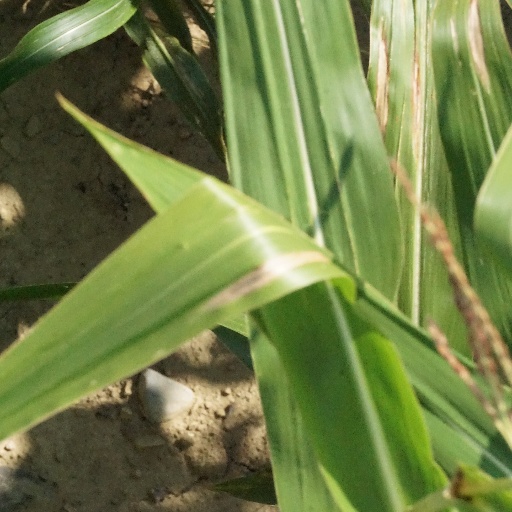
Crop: maize; corn